Vicco (singer)

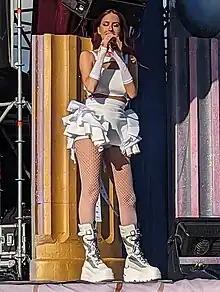

Victòria Riba Muns (born 10 March 1995), known professionally as Vicco, is a Spanish singer, songwriter, and record producer. She participated in the Benidorm Fest 2023 with the song "Nochentera", placing third in the final. Subsequently, the single has been certified octuple platinum and reached fifth position on the Spanish music chart.